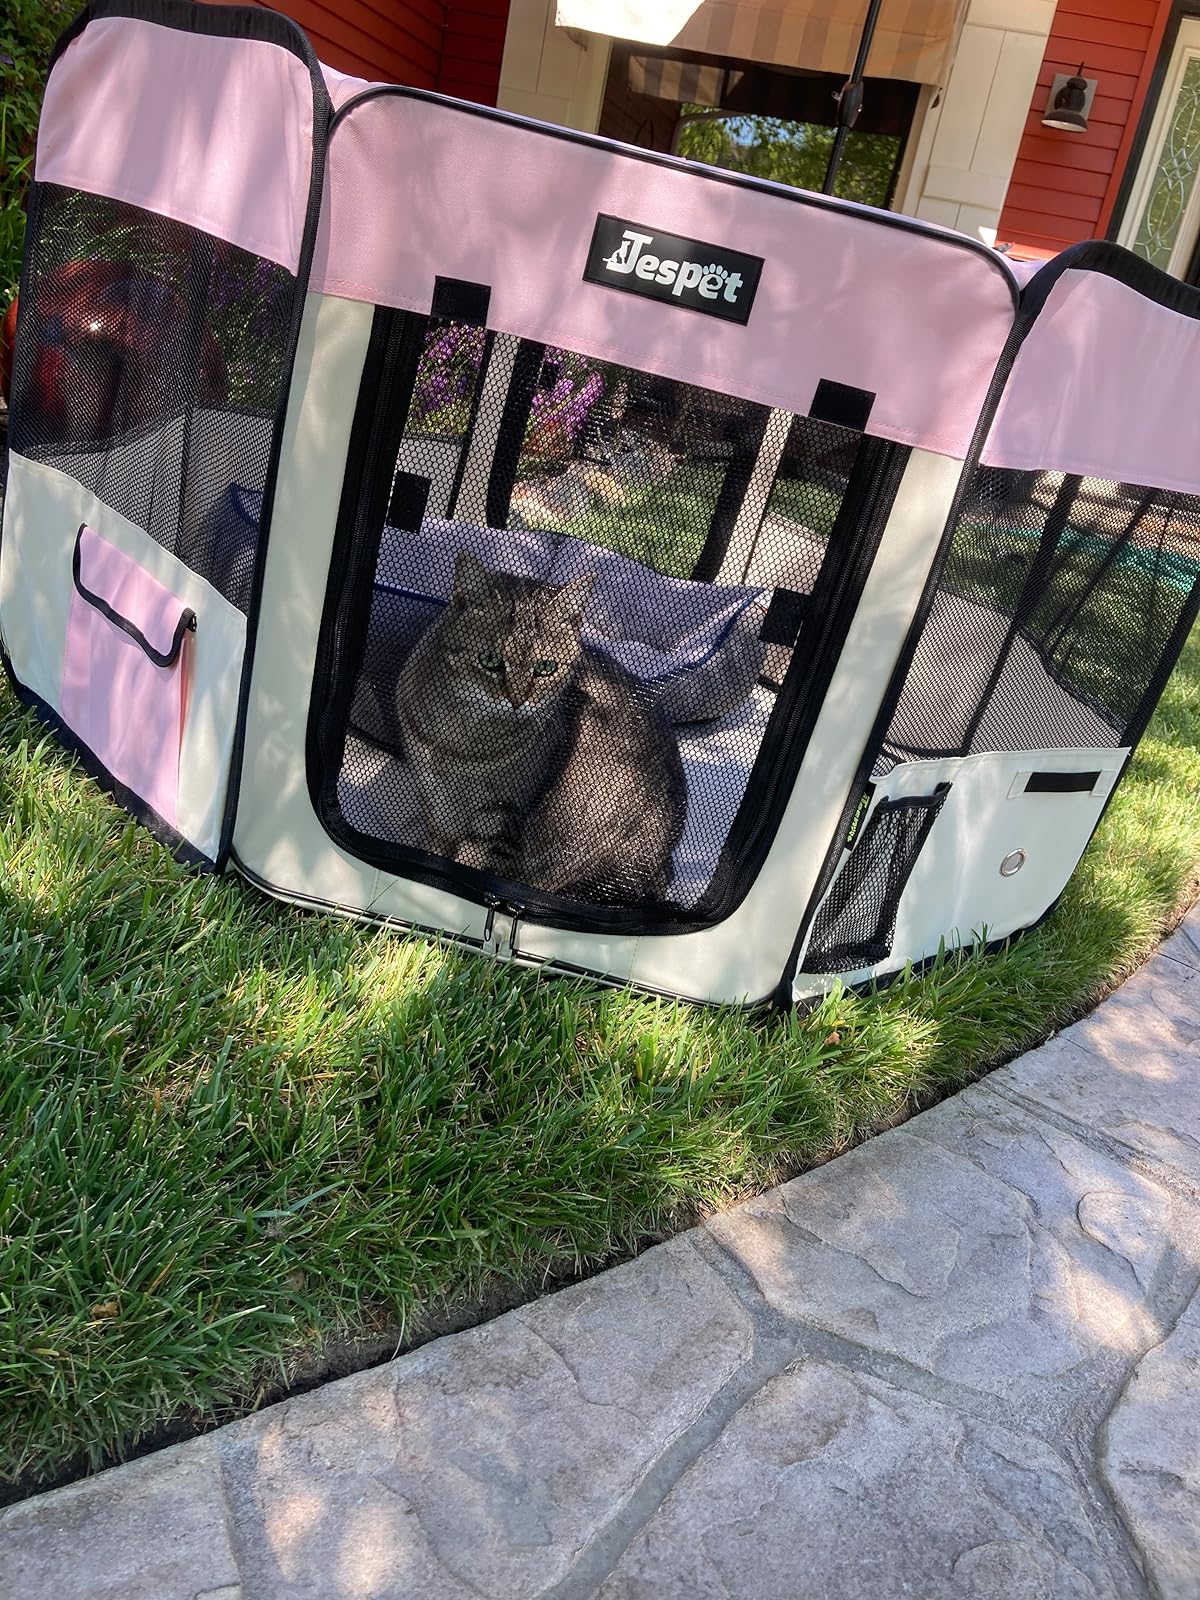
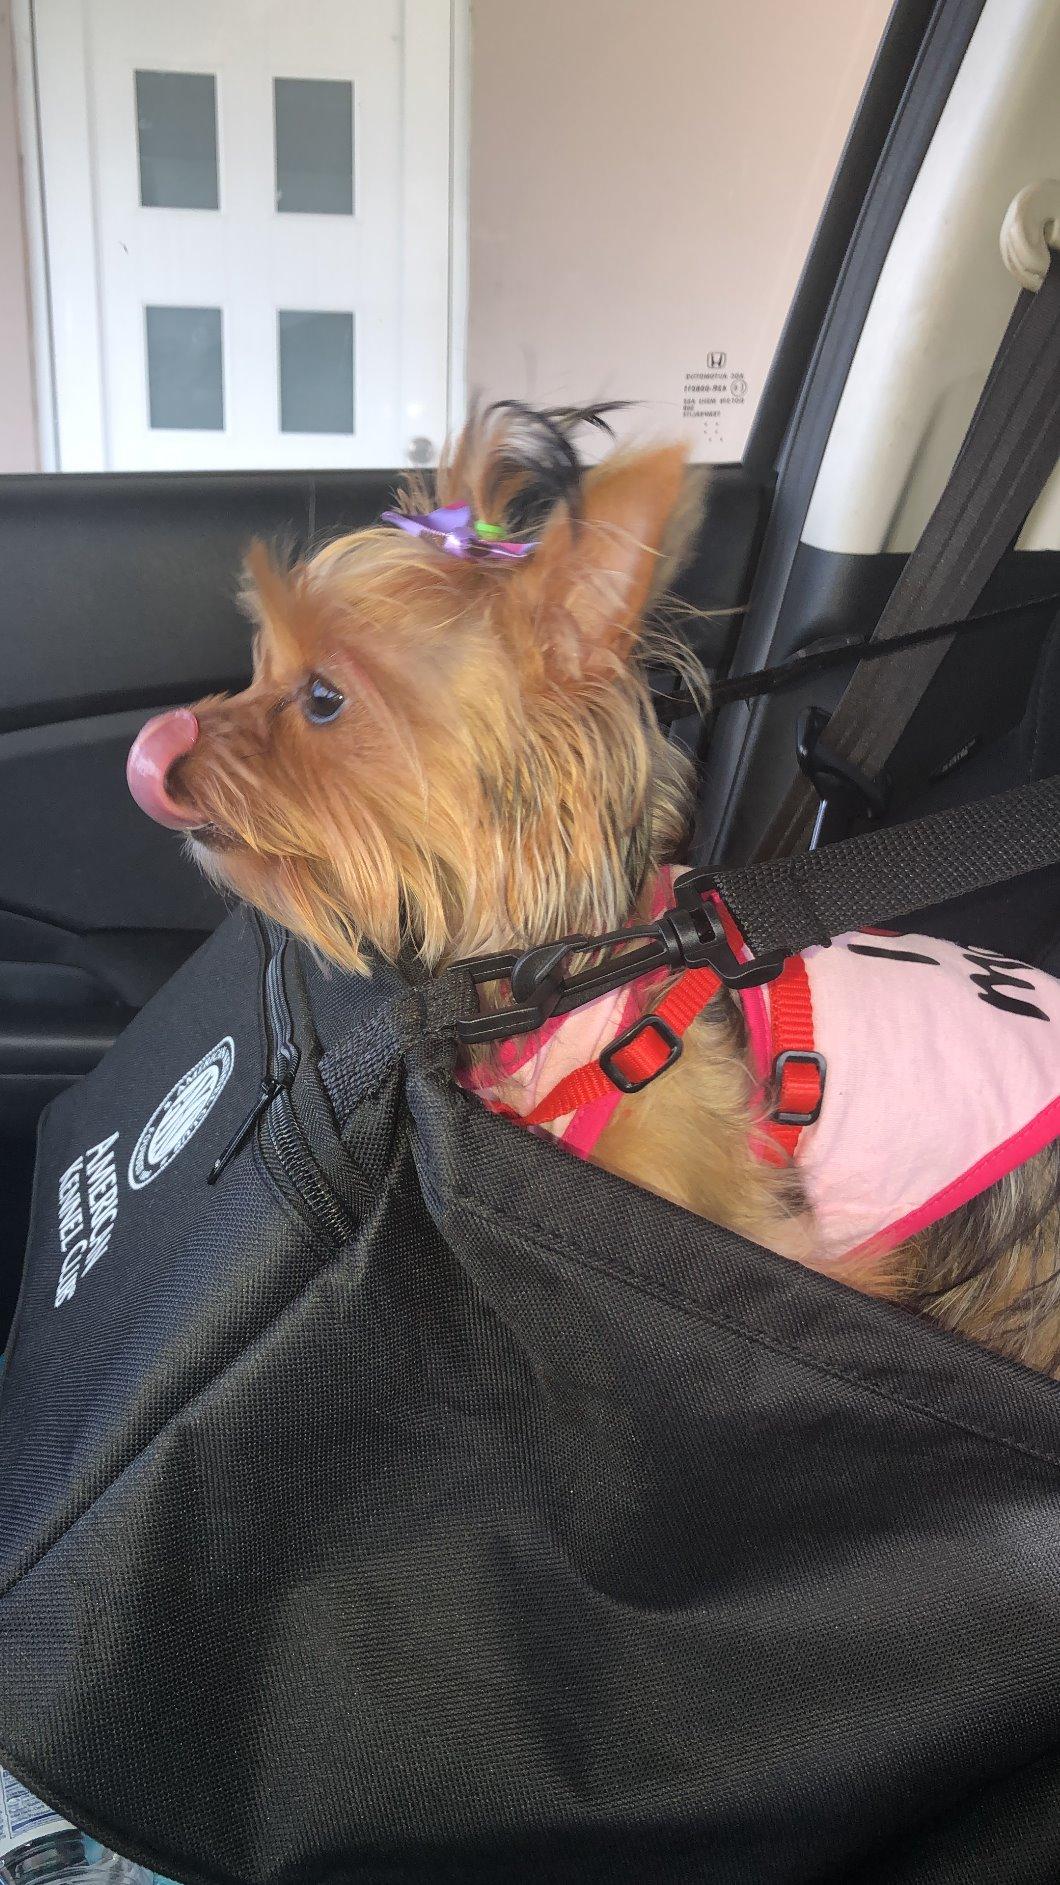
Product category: items_kennel
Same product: no